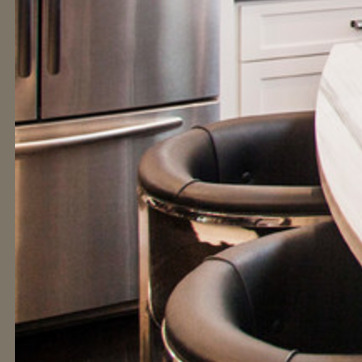
Material: leather